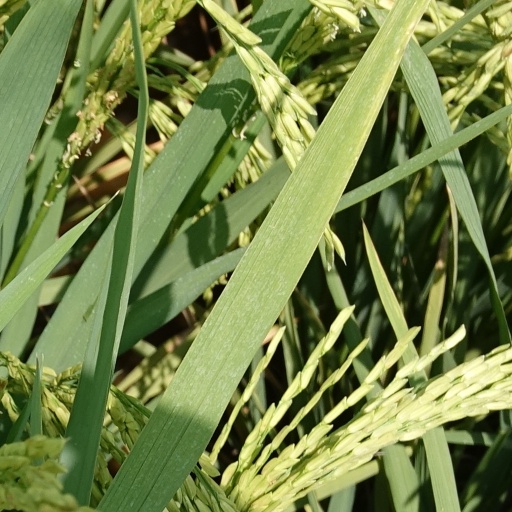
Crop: rice